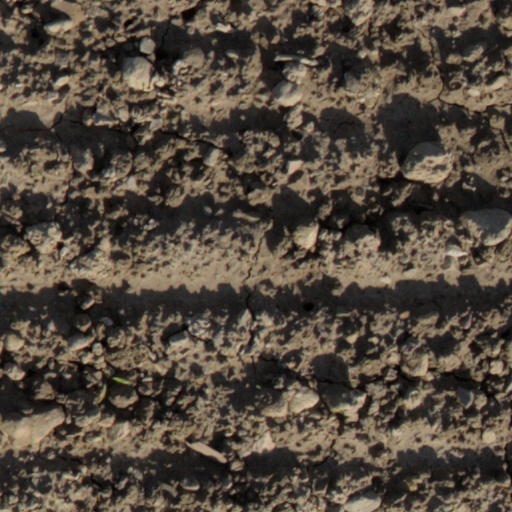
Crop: wheat